Fryazino

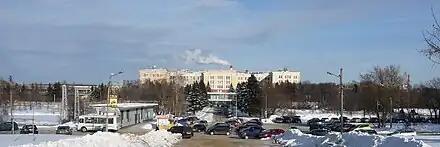
In the center background, the main building of RPC "Istok". Left - a one-story station building "Fryazino-Passenger", on the left of which is the railway line to Moscow. Behind it - a snow-covered frozen pond on the Lyuboseyevka River

A first school was opened in Fryazino in 1912. There are 7 schools, including 5 secondary, a gymnasium and lyceum in the town now. By the end of 1980, 20% of the population of Fryazino had a higher education, among them — 460 Candidates of Sciences and 77 Doctors of Sciences, 2 Full Members of the USSR Academy of Sciences, 120 winners of the Lenin and State prizes.